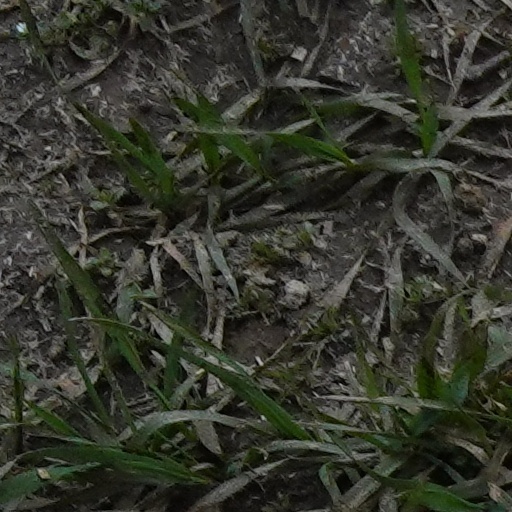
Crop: wheat